2017–2019 Romanian protests

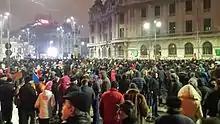
Protesters in University Square, Bucharest, 29 January 2017

After the Grindeanu Cabinet approved the aforementioned emergency ordinances on Tuesday evening, 31 January, thus turning them into laws, an impromptu protest took place at Piața Victoriei in front of Victoria Palace, the government seat. Although the government meeting's agenda only included the approval of the proposed 2017 budget, the cabinet secretly introduced and approved the ordinance bills during the meeting that evening. Once the Justice Minister of Romania, Florin Iordache, announced to the press that evening that the bills had been approved, a protest started taking place 30 minutes afterwards. Within two hours, the protest swelled to 15,000 people despite the late hours and cold weather. Due to the small initial presence of the "gendarmes", the Victoria Palace was surrounded by the protesters and the main entrances blocked (although the people inside managed to leave through other entrances). The protest only subsided by 2 am. Unlike the previous protests, the people participating were visibly more riled up considering the lack of transparency and the lack of consideration of the Romanian society's reactions by the government and PSD. As a result, the protesters were calling for the government's resignation.